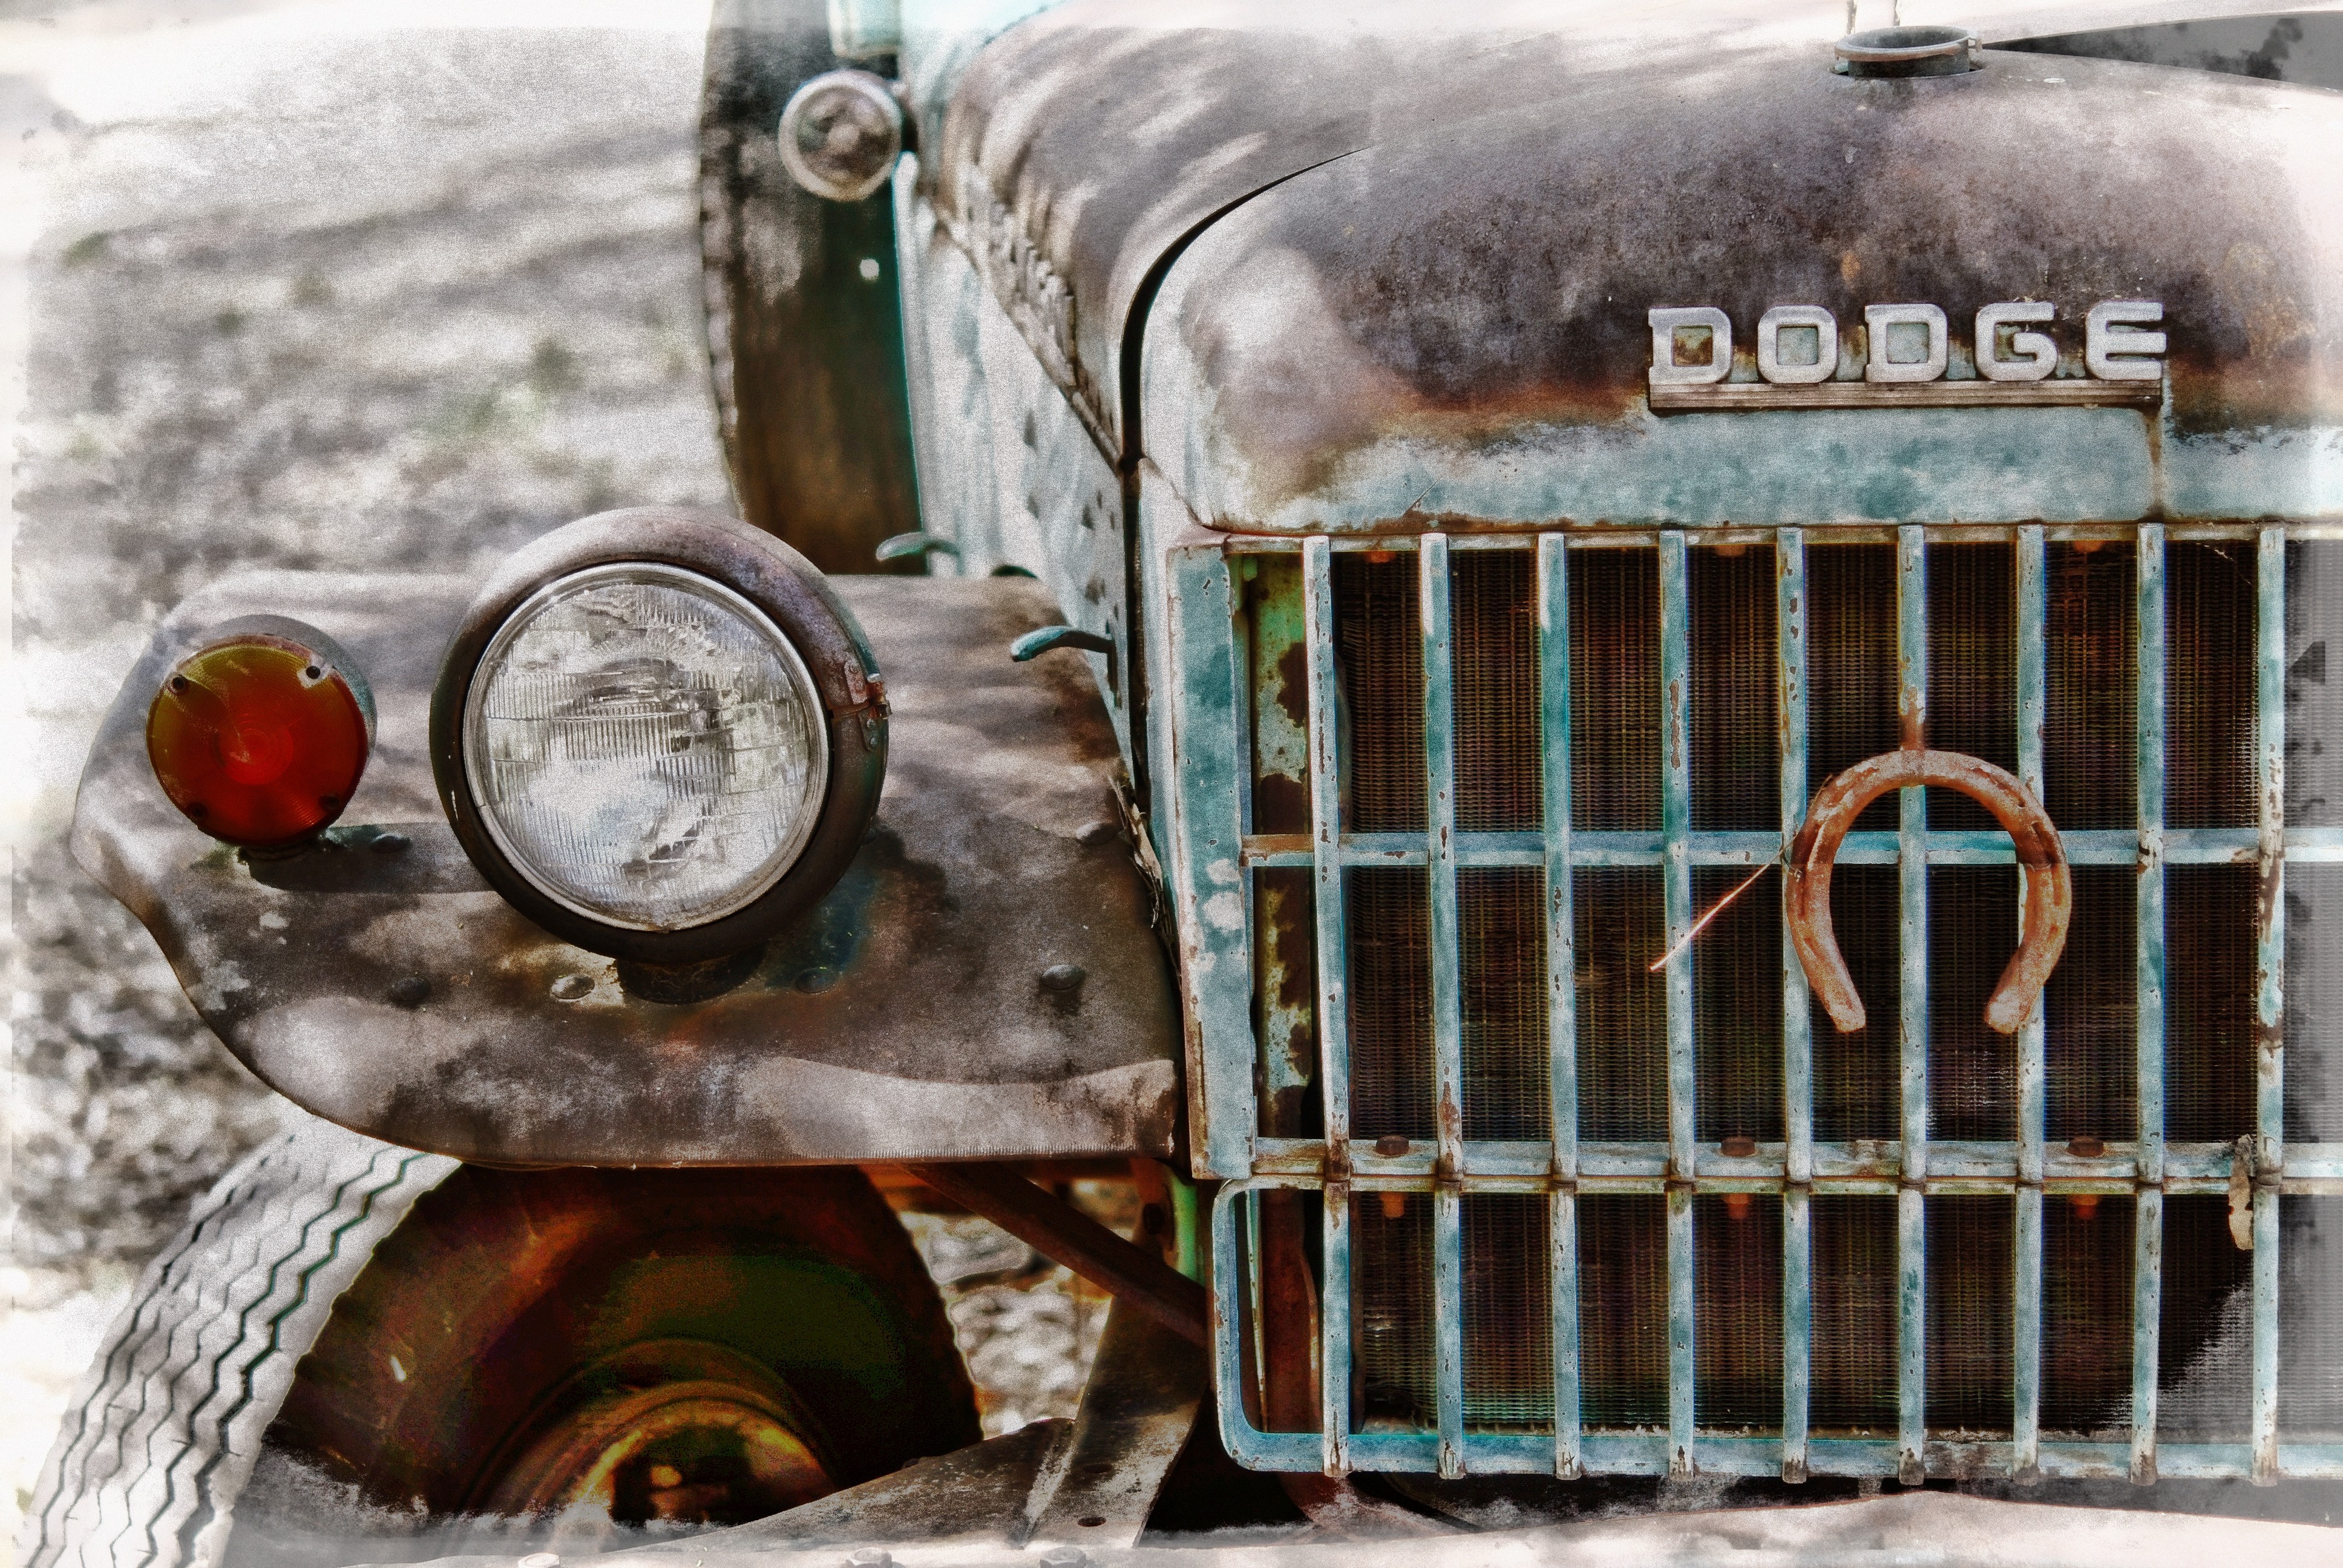
car, vintage, automobile, old, transportation, rust, truck, vehicle, junk, motor vehicle, vintage car, australia, engine, saturated, rusted, dodge, technical, old truck, automotive engine part, old utility, hyper real